Jin dynasty (1115–1234)

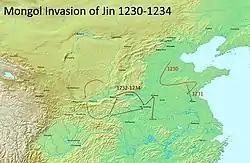
Mongol conquest of the Jin dynasty (1230–1234)

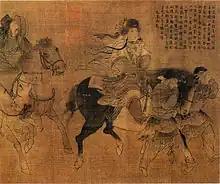
"Cai Wenji returning to Han", Jin dynasty painting

The new emperor, Wulu, also known as Yong (posthumously Emperor Shizong of Jin), was not officially recognized as emperor until the murder of Wanyan Liang's heir. He was the grandson of Taizu and the son of Wanyan Zongfu and a Balhae consort. Prior to his accession as emperor, Shizong was stationed in the Eastern Capital (Liaoyang) as the city's vice-regent. When a Khitan rebellion in the region broke out in 1161, Shizong took part in the anti-rebel campaign and was able to bring them back under control. Khitans also rebelled in the northwest but they were also defeated by 1162. Some Khitans escaped to the Song while others in the Jin military were disbanded or spread out among Jurchen units. County towns in the northwest were fortified against further rebellions and to protect the region from the Mongols. During the 1150s or 1160s, the Jin captured the Mongol khan Ambaghai of the Taichiud, who was duped in a ruse by the Tatars. Ambaghai was nailed to a wooden donkey and left to die.